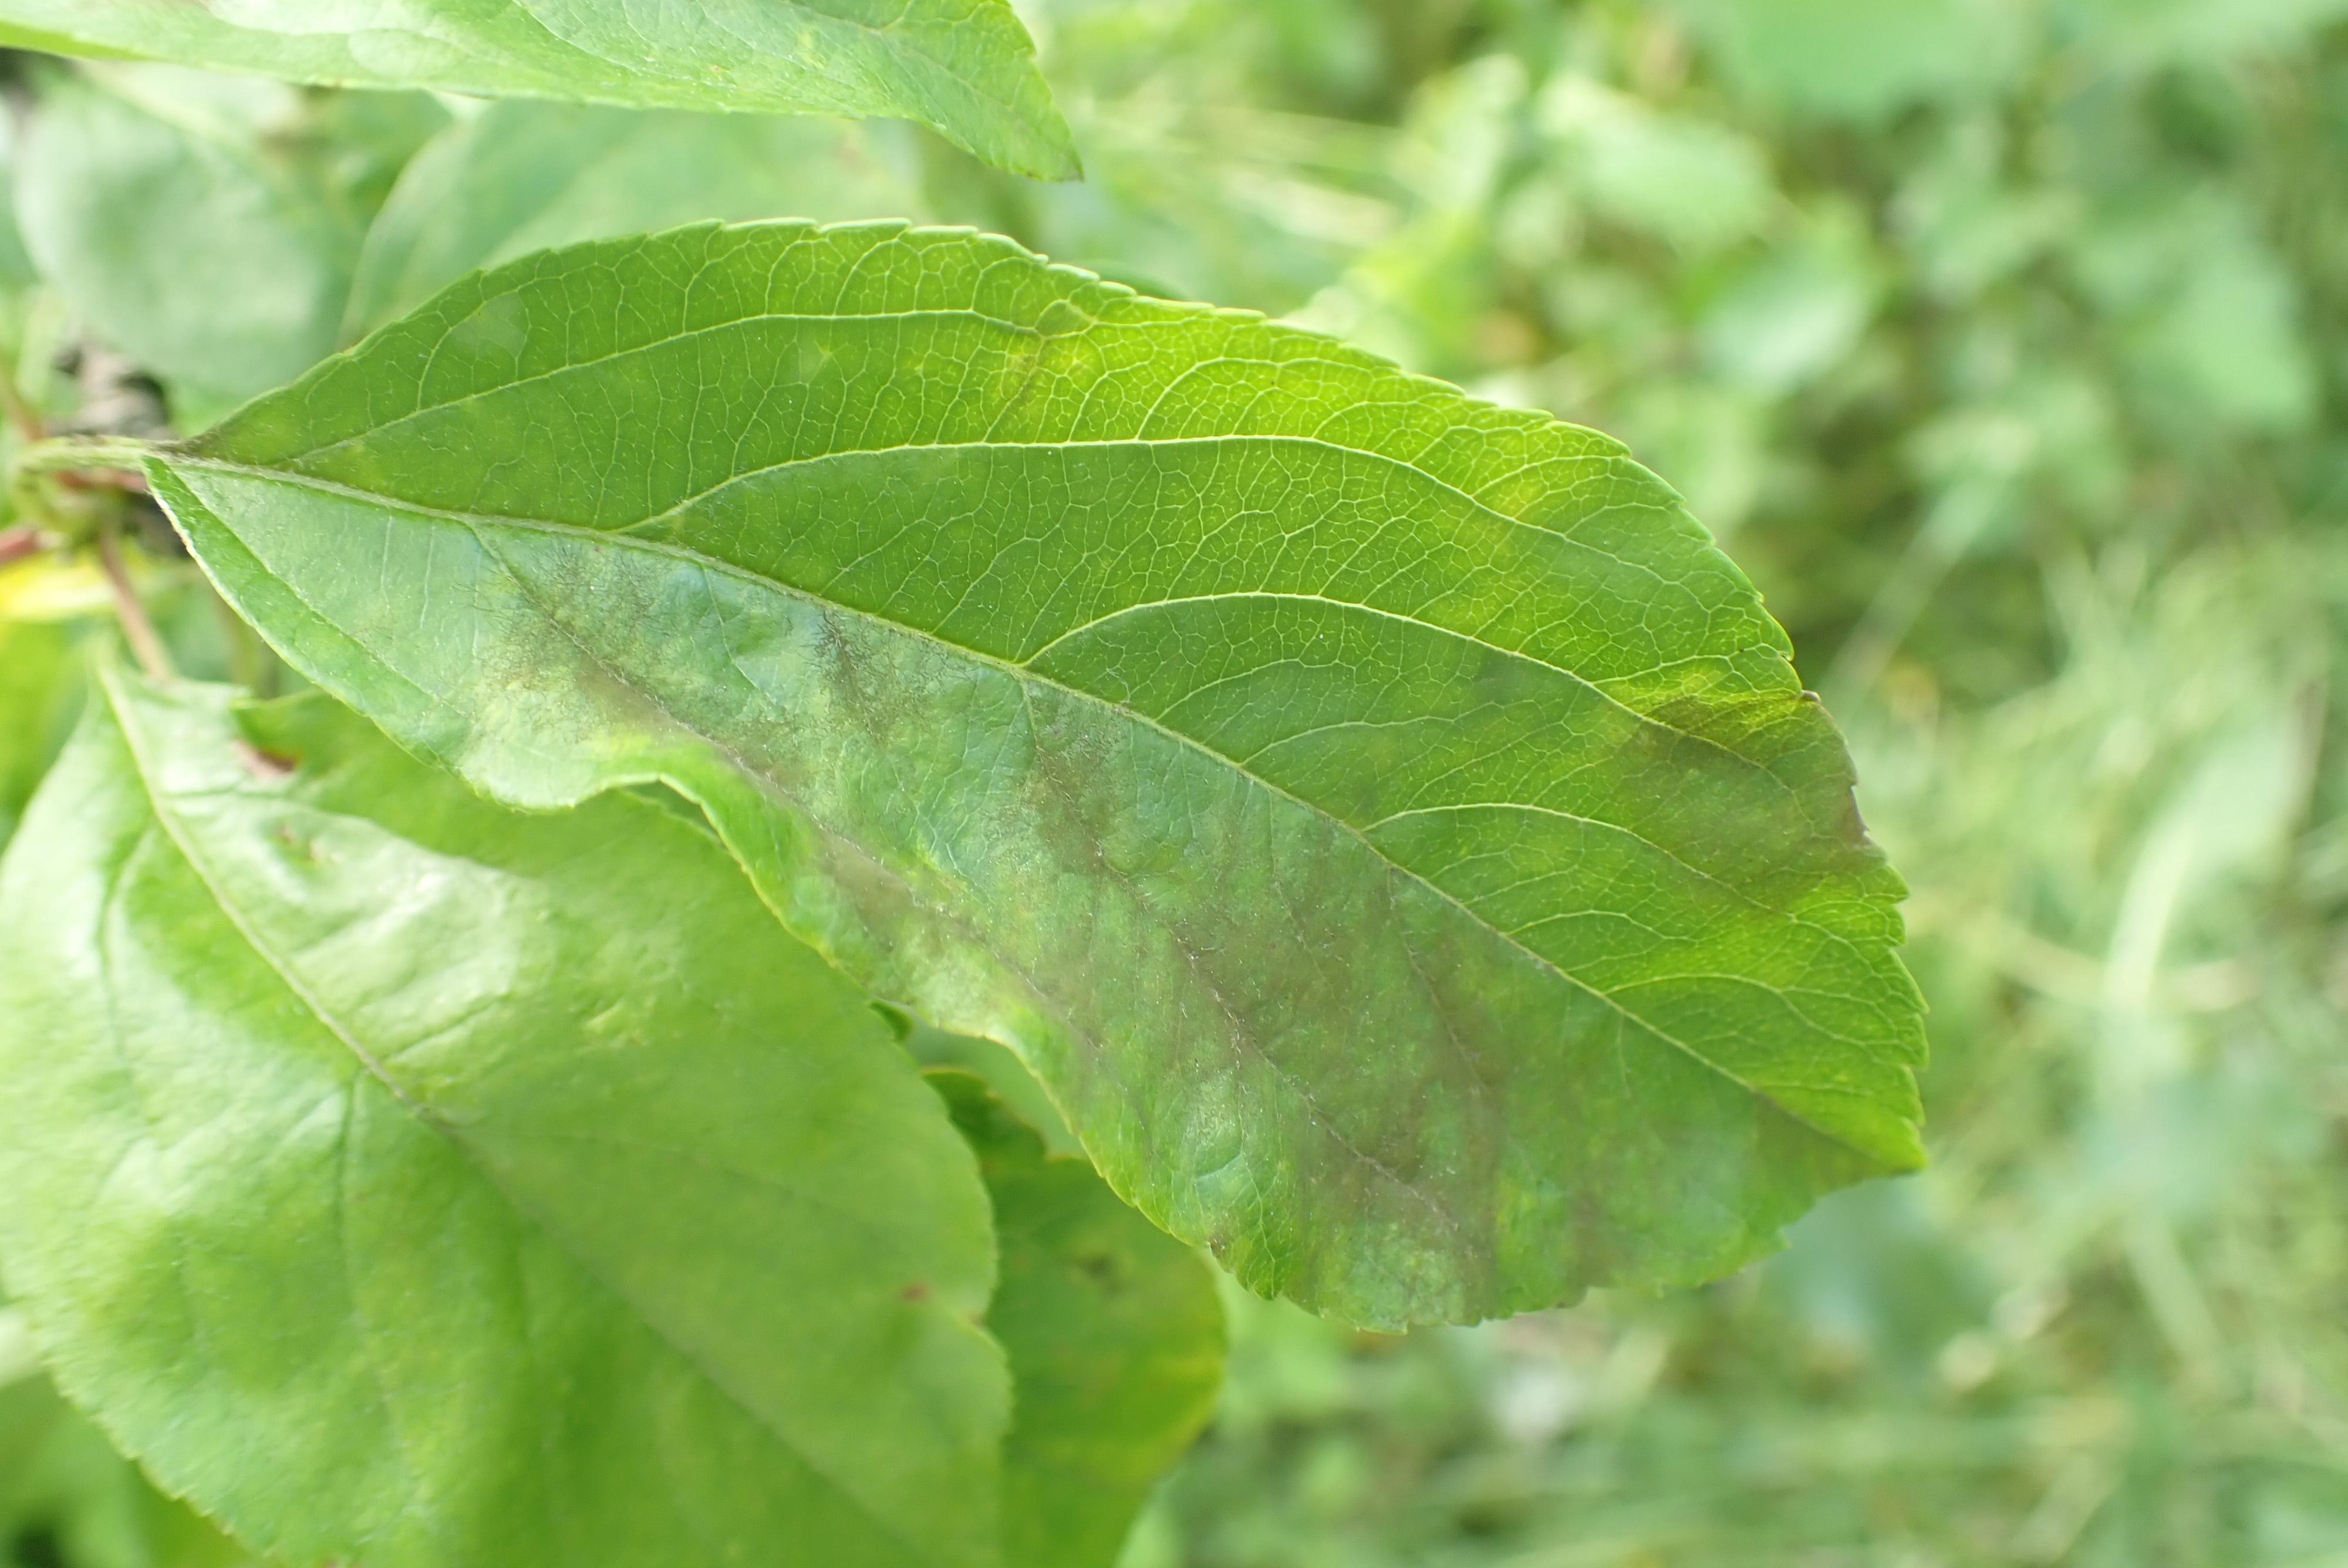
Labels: scab